Dolgarrog

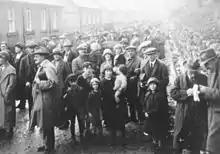
Officials, journalists and survivors on the street in the aftermath of the disaster. The man with the child in his arms, Edward Holland Roberts, was a butcher whose shop was washed away in the flood.

On 2 November 1925 the failure of two dams caused a flood that swamped the village of Dolgarrog, killing 16 people. The disaster was started by the failure of the Eigiau Dam, a gravity dam owned by the Aluminium Corporation. The water released from the reservoir flooded downstream, and overtopped the Coedty Dam, an embankment dam. This dam also subsequently failed, releasing the huge volume of water that flooded Dolgarrog. Many more villagers could have been killed had they not been in the local theatre watching a film that night.